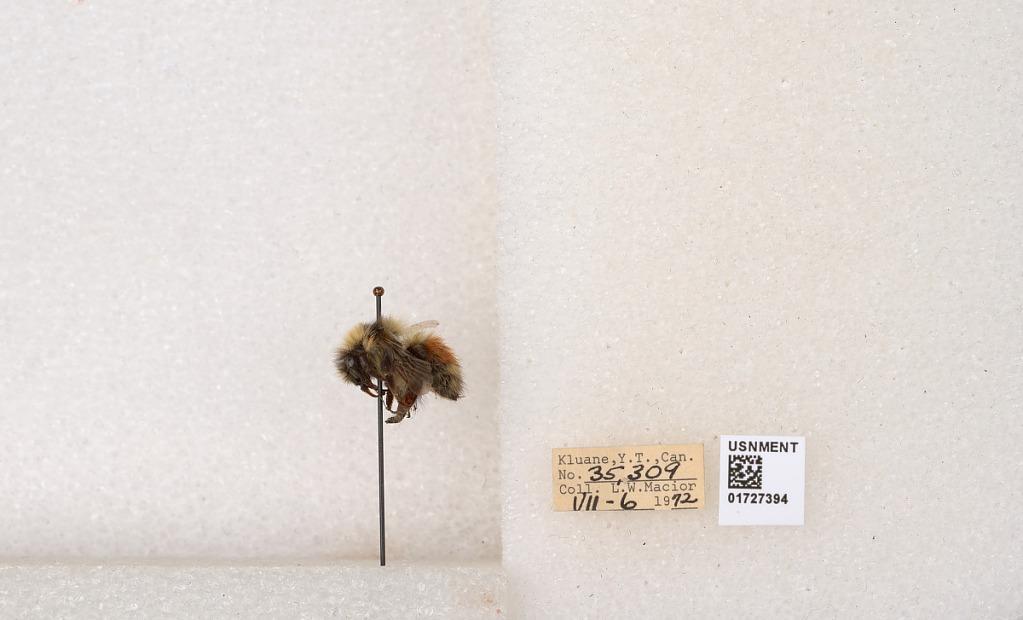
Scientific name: Bombus (Pyrobombus) sylvicola Kirby
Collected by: L. Macior
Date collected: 1972-7-6
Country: Canada
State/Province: Yukon
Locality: Kluane
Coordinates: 61.2426, -139.113